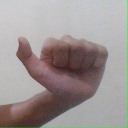
अक्षर: त